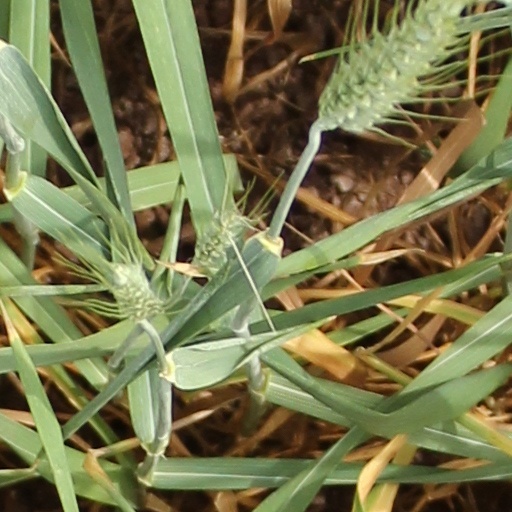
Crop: wheat